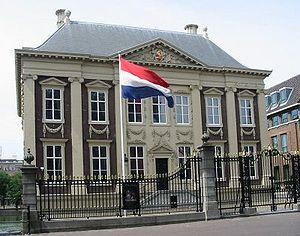
Le siècle d'or néerlandais désigne une période de l'histoire des Pays-Bas comprise entre 1584 et 1702, qui voit la république des Provinces-Unies, fondée en 1581 par l'Union d'Utrecht, se hisser au rang de première puissance commerciale au monde, tandis que le reste de l'Europe se débat dans les affres d'une stagnation et d'une récession qui dure par endroits jusqu'en 1750. La liberté de culte qui règne aux Pays-Bas y attire les personnes les plus diverses ; ces réfugiés rejoignent une république en pleine croissance, qui leur offre travail et liberté d'opinion. Écrivains et érudits s'y établissent pour enseigner et publier en liberté ; avec la fondation de l'université de Leyde et le développement des sciences humaines et des sciences naturelles, le pays devient l'un des centres du savoir.